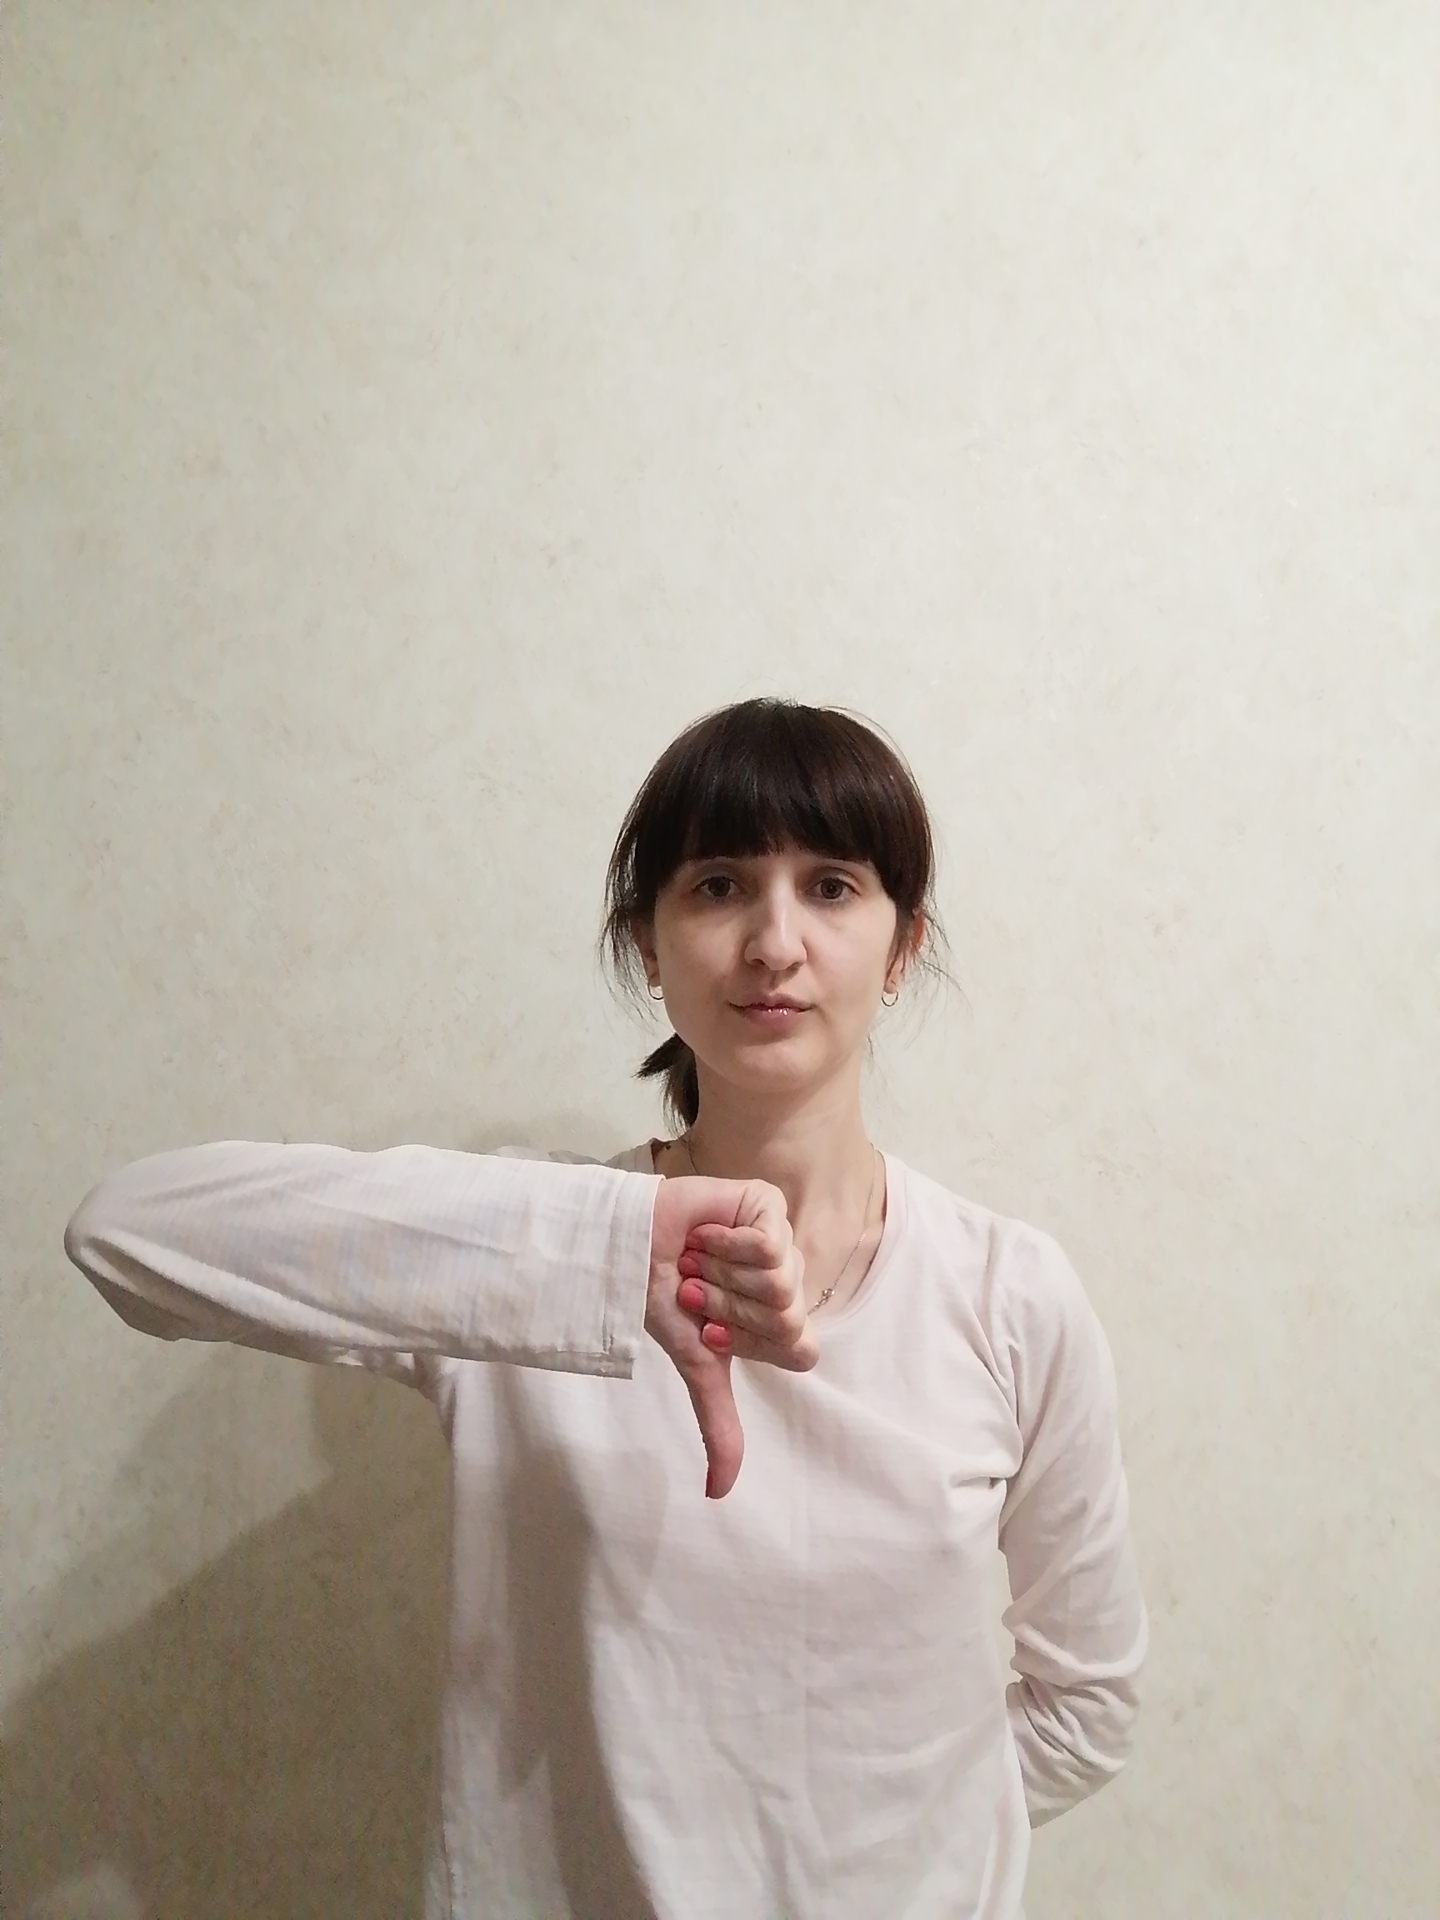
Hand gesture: dislike